Prières Abbey

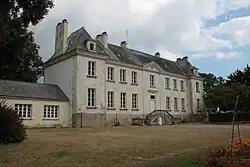
Remaining building of the abbey

Prières Abbey ( or "Notre-Dame de Prières") is a former Cistercian monastery in the commune of Billiers in the department of Morbihan, Brittany, France, about 28 kilometres southeast of Vannes near the coast and the mouth of the River Vilaine.